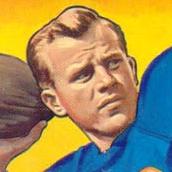
Age: 27